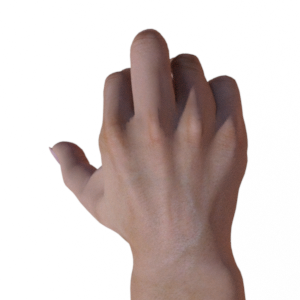
Label: rock